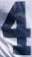
Number: 4